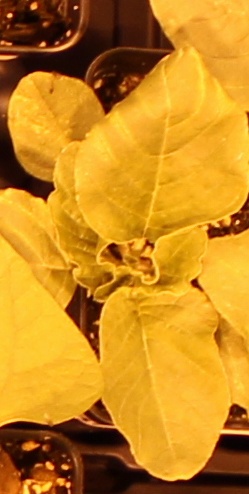
Label: Redroot Pigweed